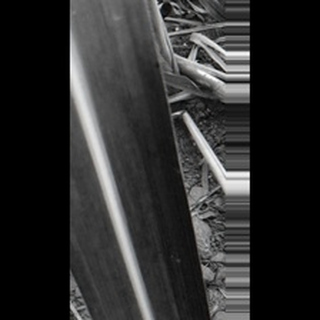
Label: healthy_sugarcane